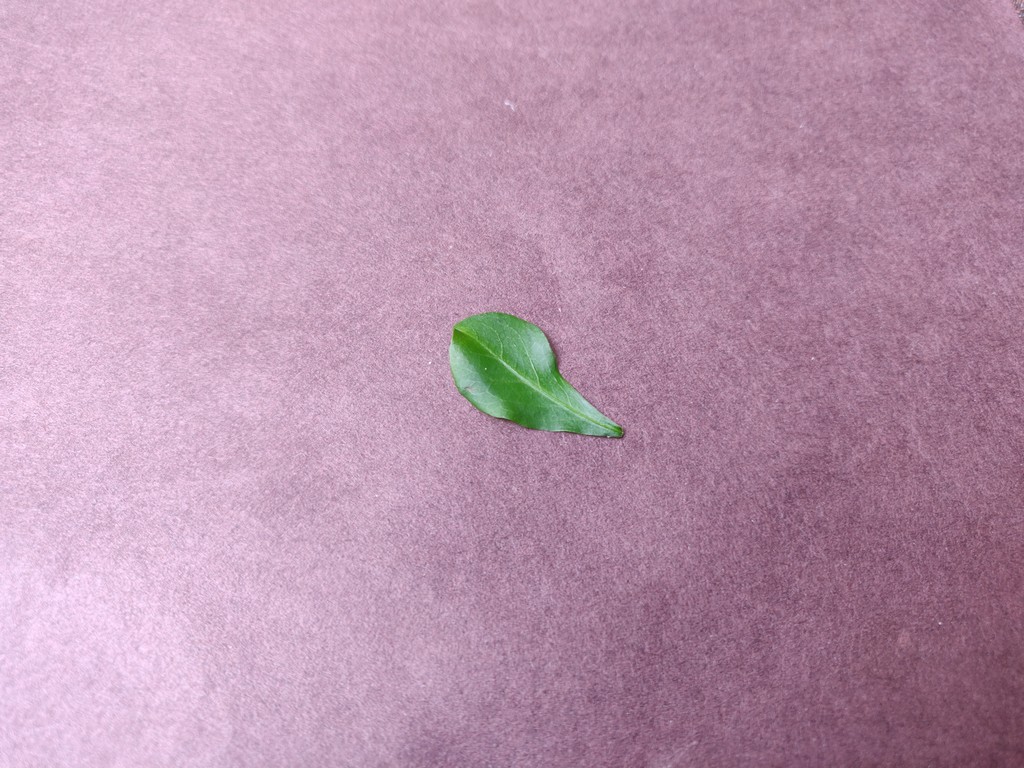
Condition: Healthy
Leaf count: single
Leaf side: front